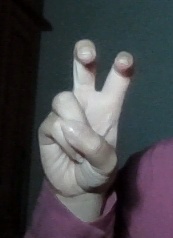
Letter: toot